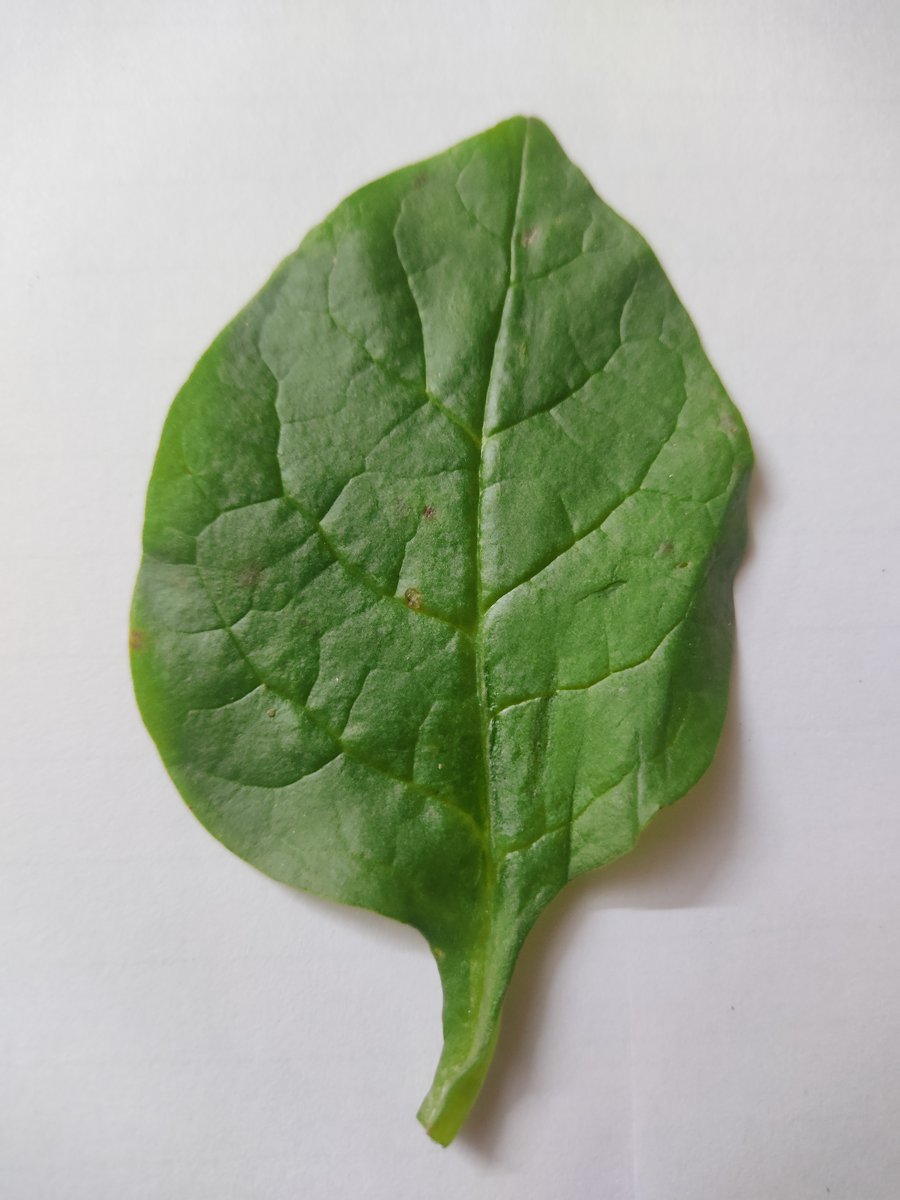
Label: Healthy-Leaf